Samuel Greg

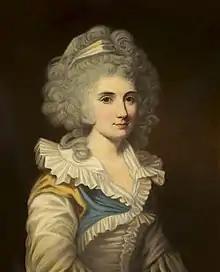
Hannah Greg (née Lightbody)

In 1789 Greg married Hannah Lightbody (1766–1828), the daughter of a wealthy Liverpool merchant. At Cross Street Chapel, Hannah introduced Samuel (raised Presbyterian) to Unitarianism, a latitudinarian faith indulgent of "rational dissent". The new church was also his introduction to an influential network of Manchester and Liverpool trading and banking families. Greg was active as a member of the Manchester Literary and Philosophical Society.